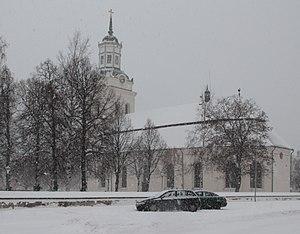
Orsa est une ville de Suède, chef-lieu de la commune d'Orsa dans le comté de Dalécarlie.